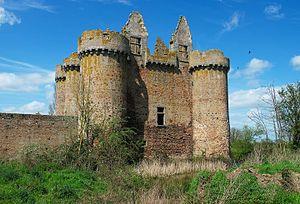
Château de l'Ébaupinay (Classé)
Cet article recense les monuments historiques des Deux-Sèvres, en France.
Le Breuil-sous-Argenton est une ancienne commune du sud-ouest de la France, située dans le département des Deux-Sèvres en région Nouvelle-Aquitaine, devenue le 1ᵉʳ janvier 2016 une commune déléguée au sein de la commune nouvelle d'Argentonnay.
Le château de l'Ébaupinaye est un ancien château féodal situé à Le Breuil-sous-Argenton, commune d'Argentonnay, dans les Deux-Sèvres.